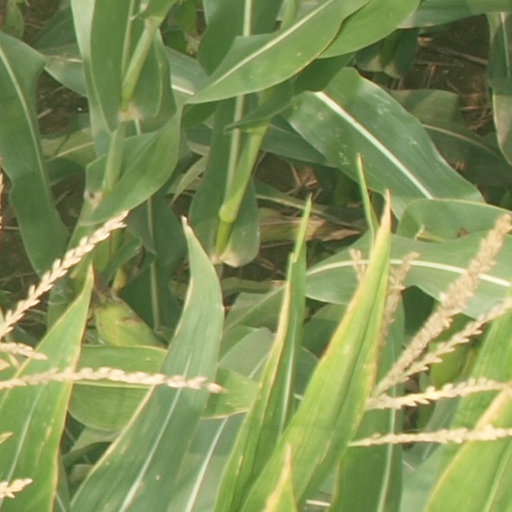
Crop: maize; corn